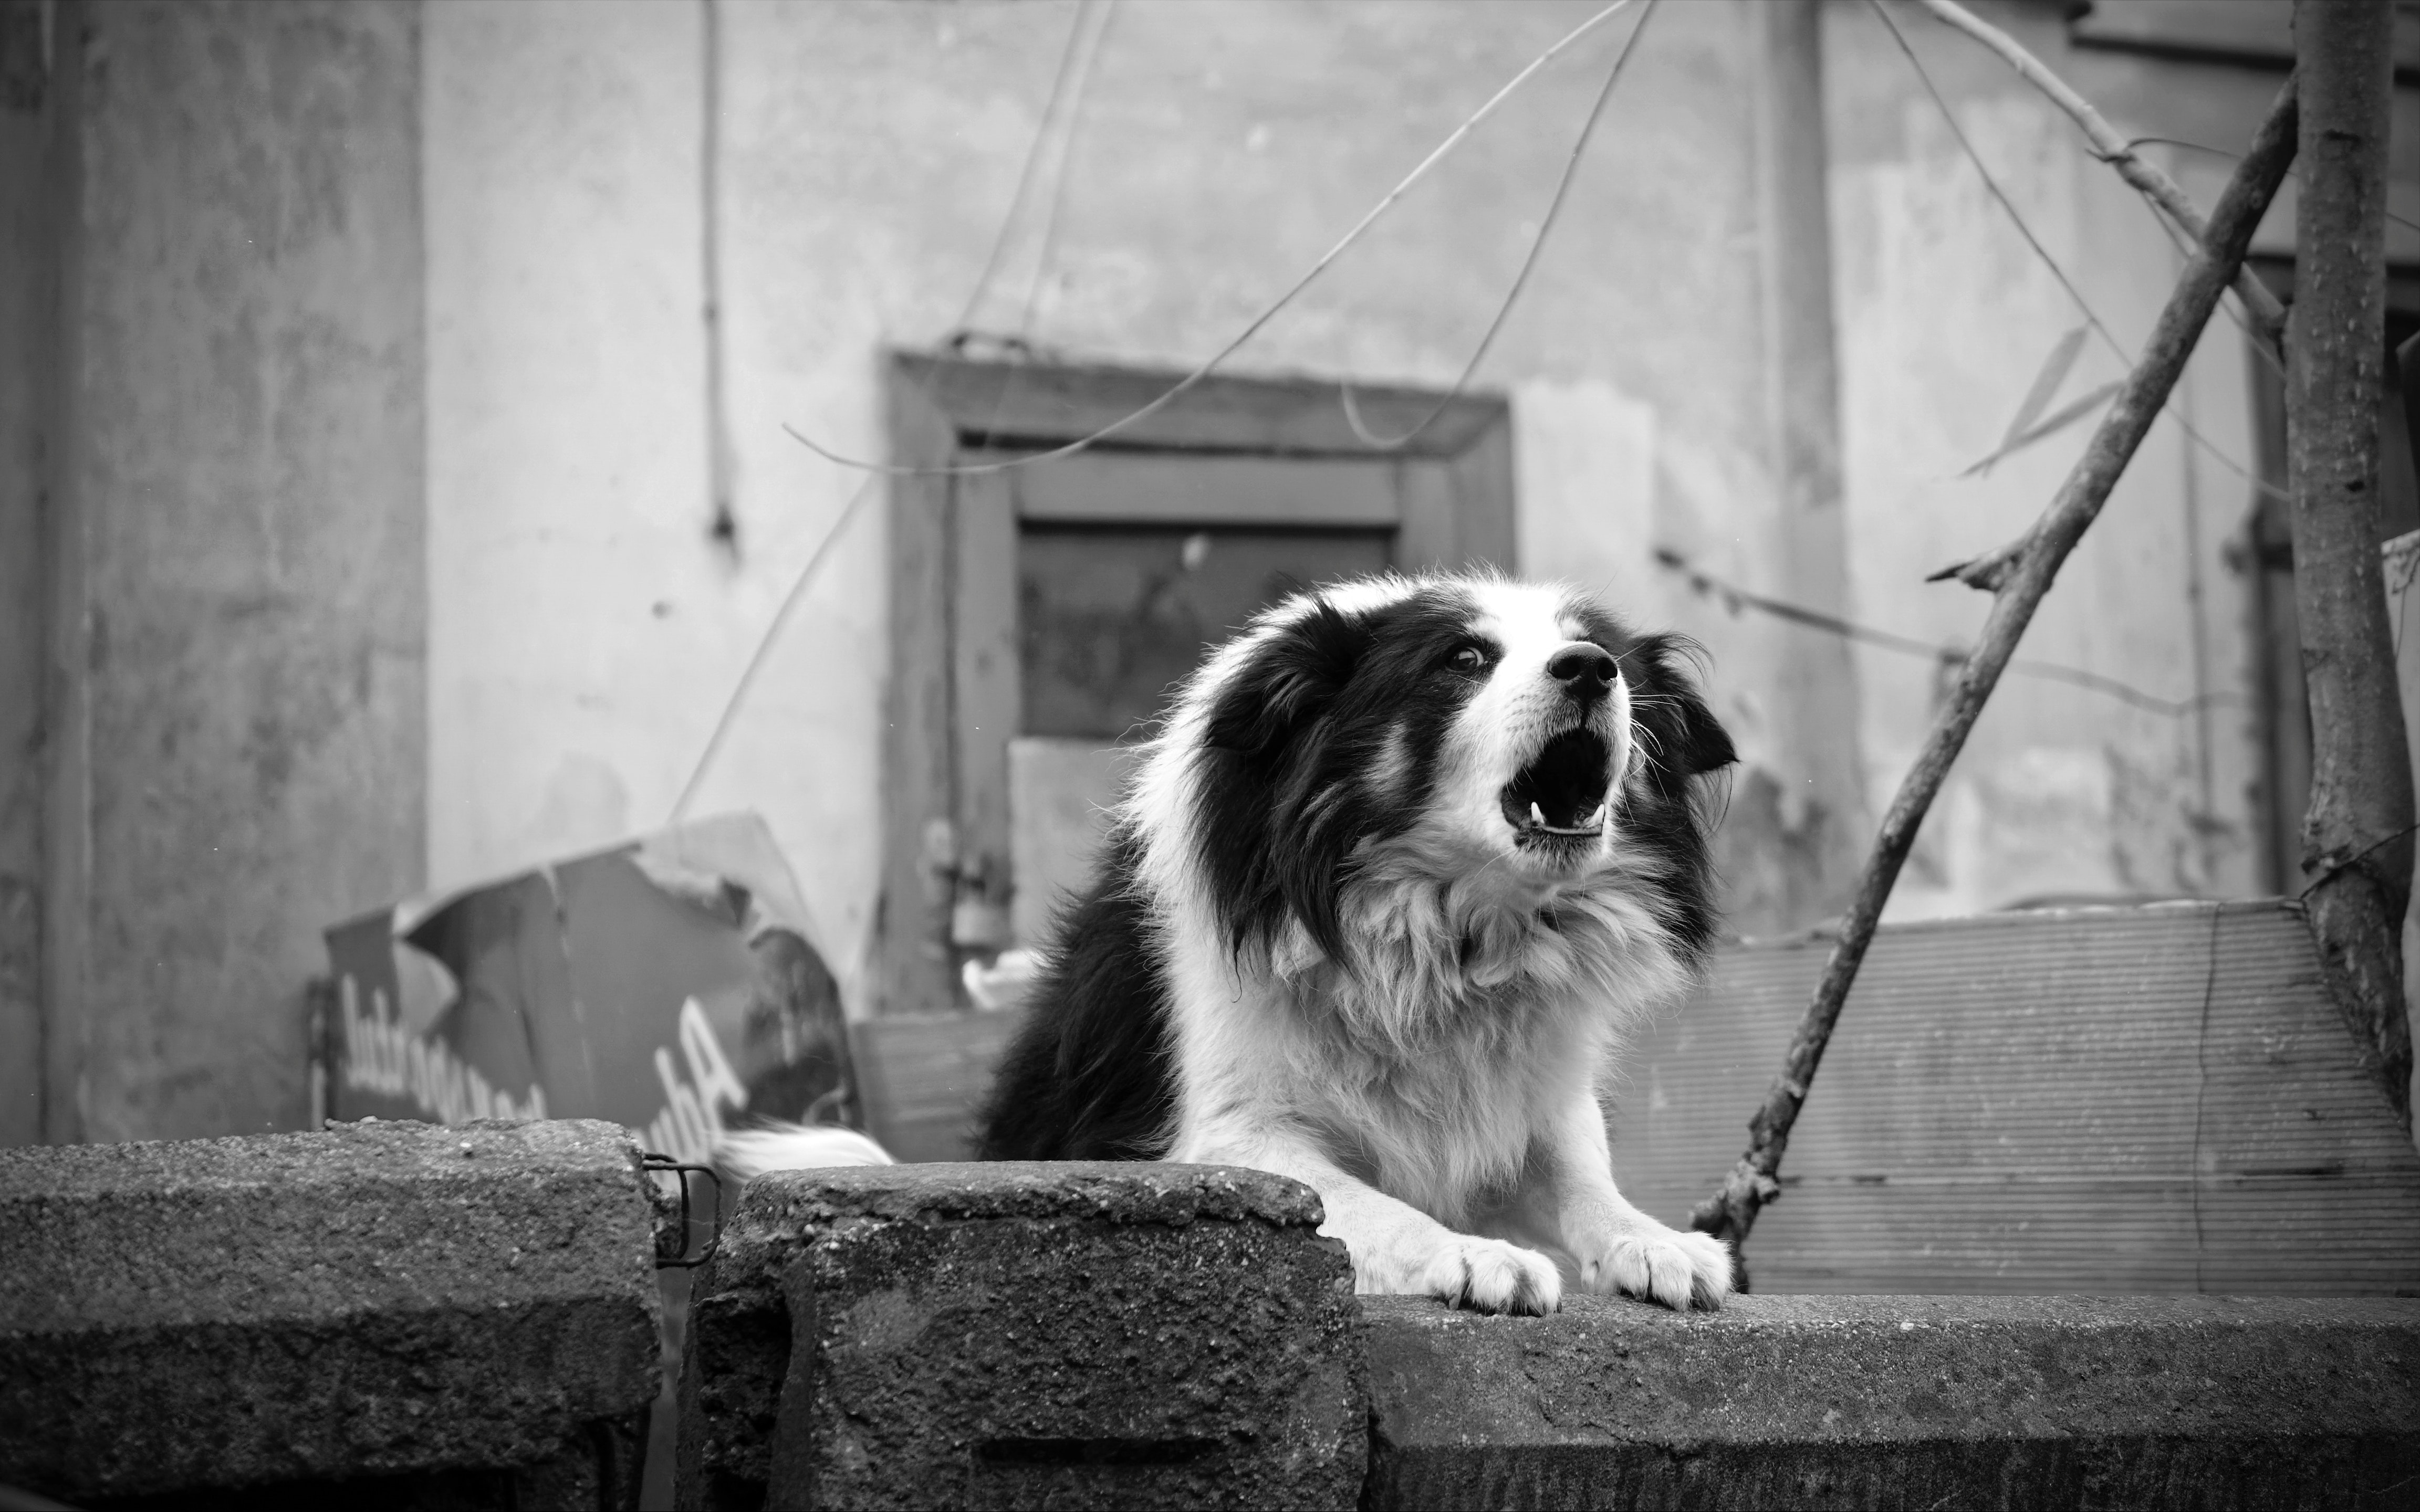
dog, mammal, canidae, dog breed, moscow watchdog, snout, black and white, carnivore, monochrome, st bernard, architecture, sporting group, pyrenean mastiff, companion dog